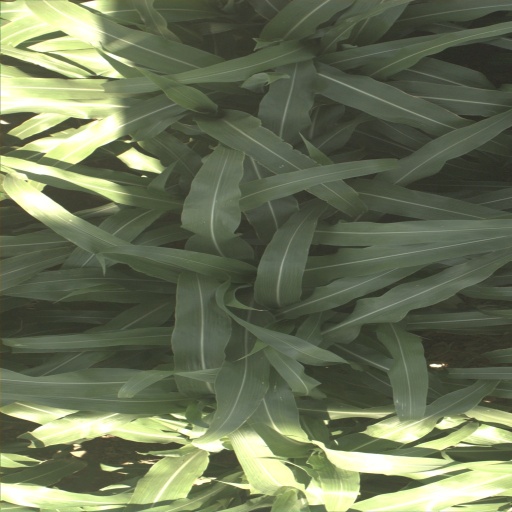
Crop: sorghum